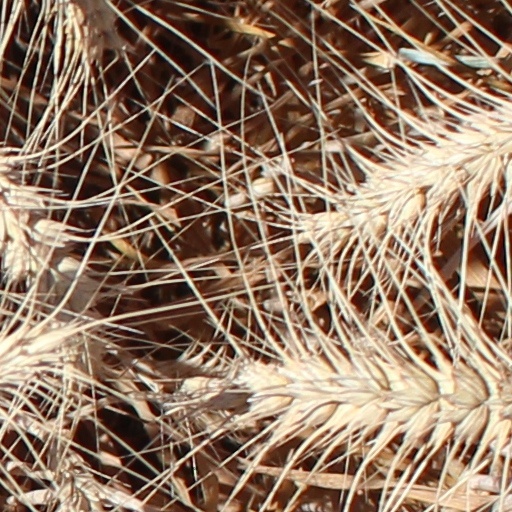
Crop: wheat